Saddam Hussein

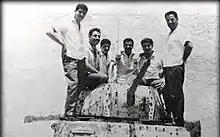

Saddam Hussein Al-Majid Al-Tikriti was born on 28 April 1937, in al-Awja, a small village near Tikrit, to a Sunni Arab family from the Al-Bejat clan of the Bedouin Al-Bu Nasir tribe, which was descended from Sayyid Ahmed Nasiruddin bin Hussein, a descendant of Husayn ibn Ali. His father, Hussein Abd al-Majid, was from the Al-Majid branch of the Al-Bejat clan, while his mother Subha Tulfah al-Mussalat was granddaughter of Mussallat bin Omar Al-Nasiri, a tribal leader of the Al-Bu Nasir tribe and an opponent of the Ottoman rule in Iraq. His tribe originated in Yemen, eventually migrating to Syria where they settled in Aleppo and Harran, before later settling in Tikrit in Iraq under Ottoman rule.